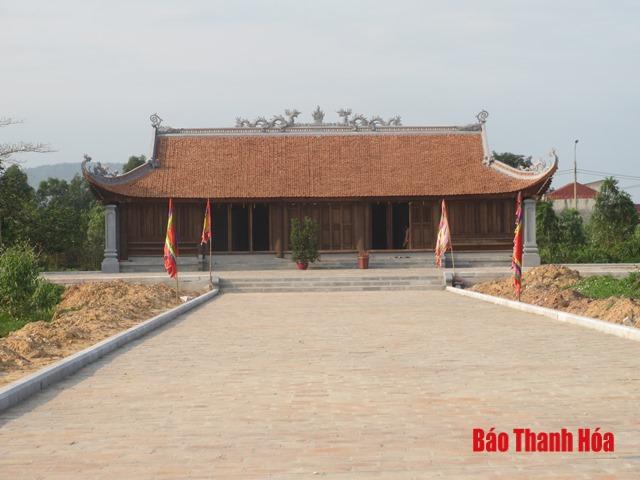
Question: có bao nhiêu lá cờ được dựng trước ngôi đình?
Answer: có bốn lá cờ được dựng trước ngôi đình